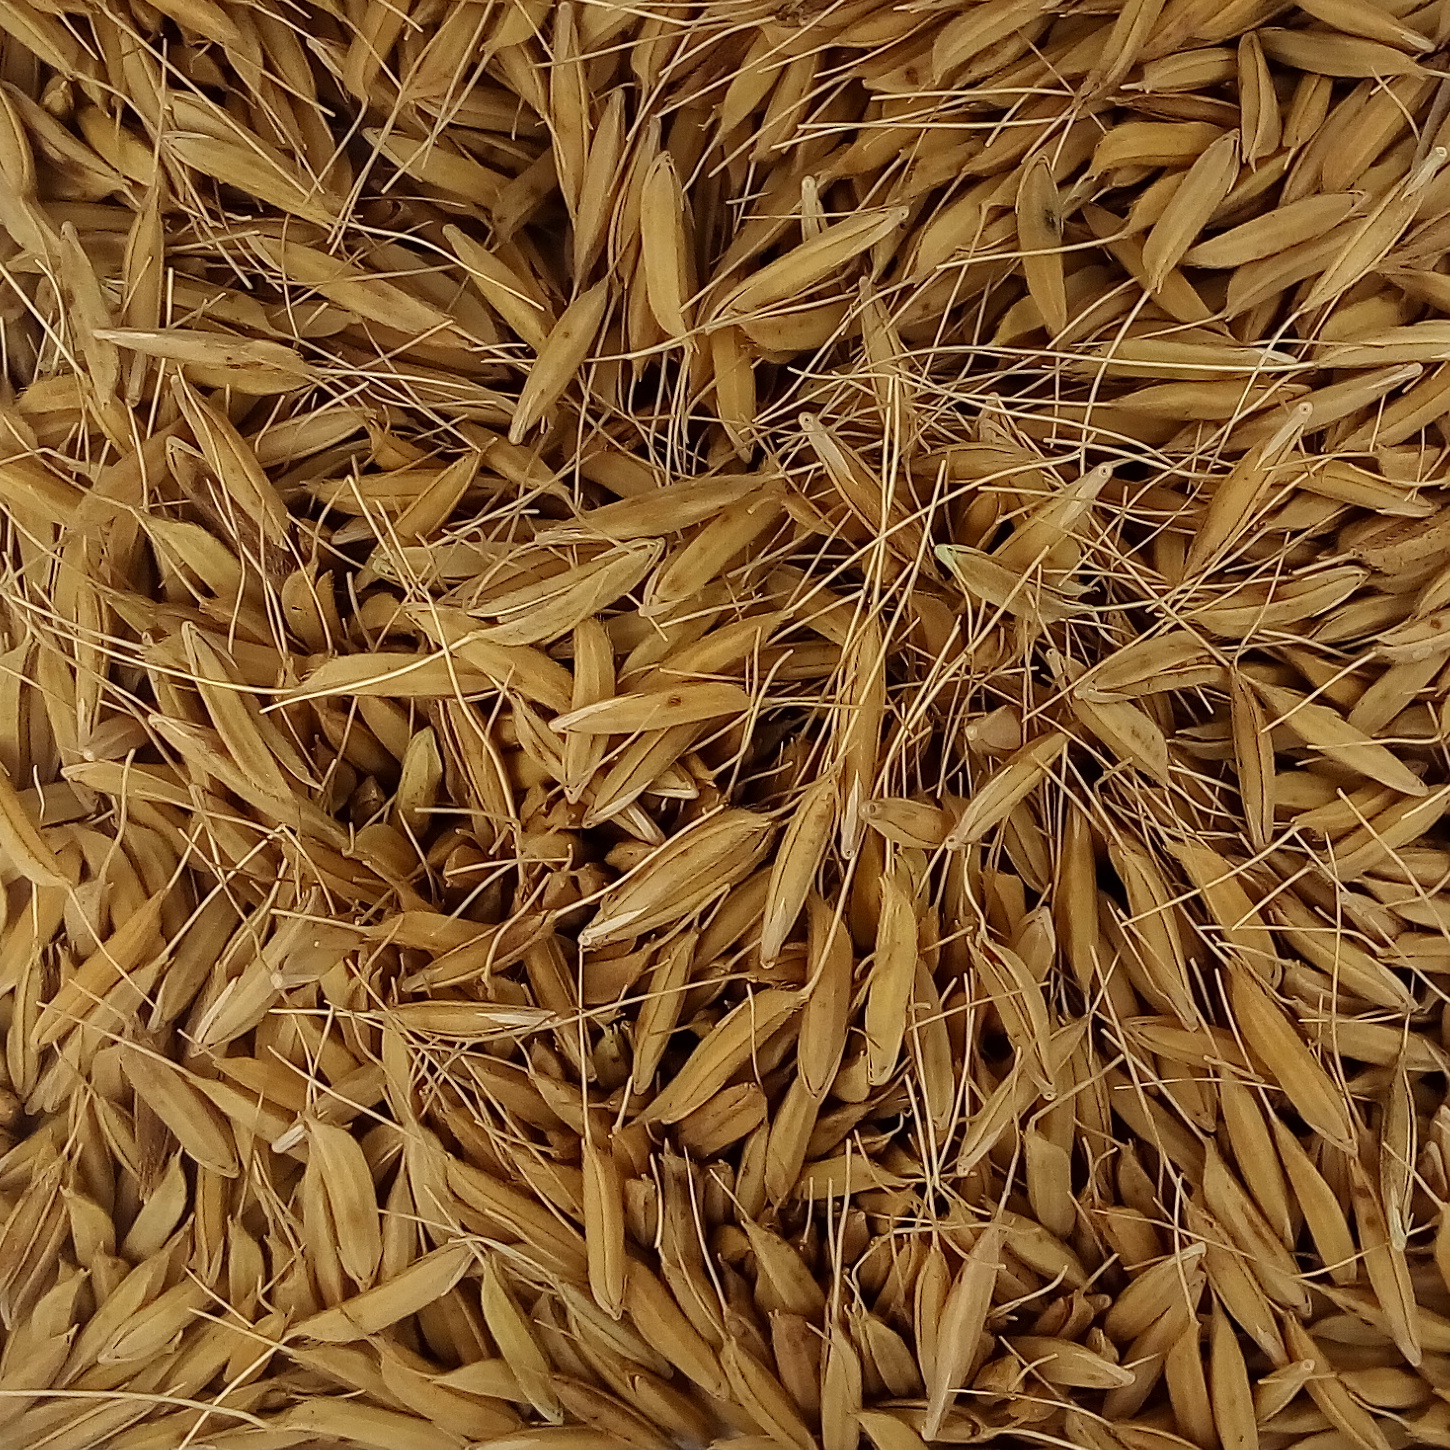
Rice seed variety: PB_6